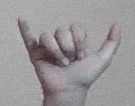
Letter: ya